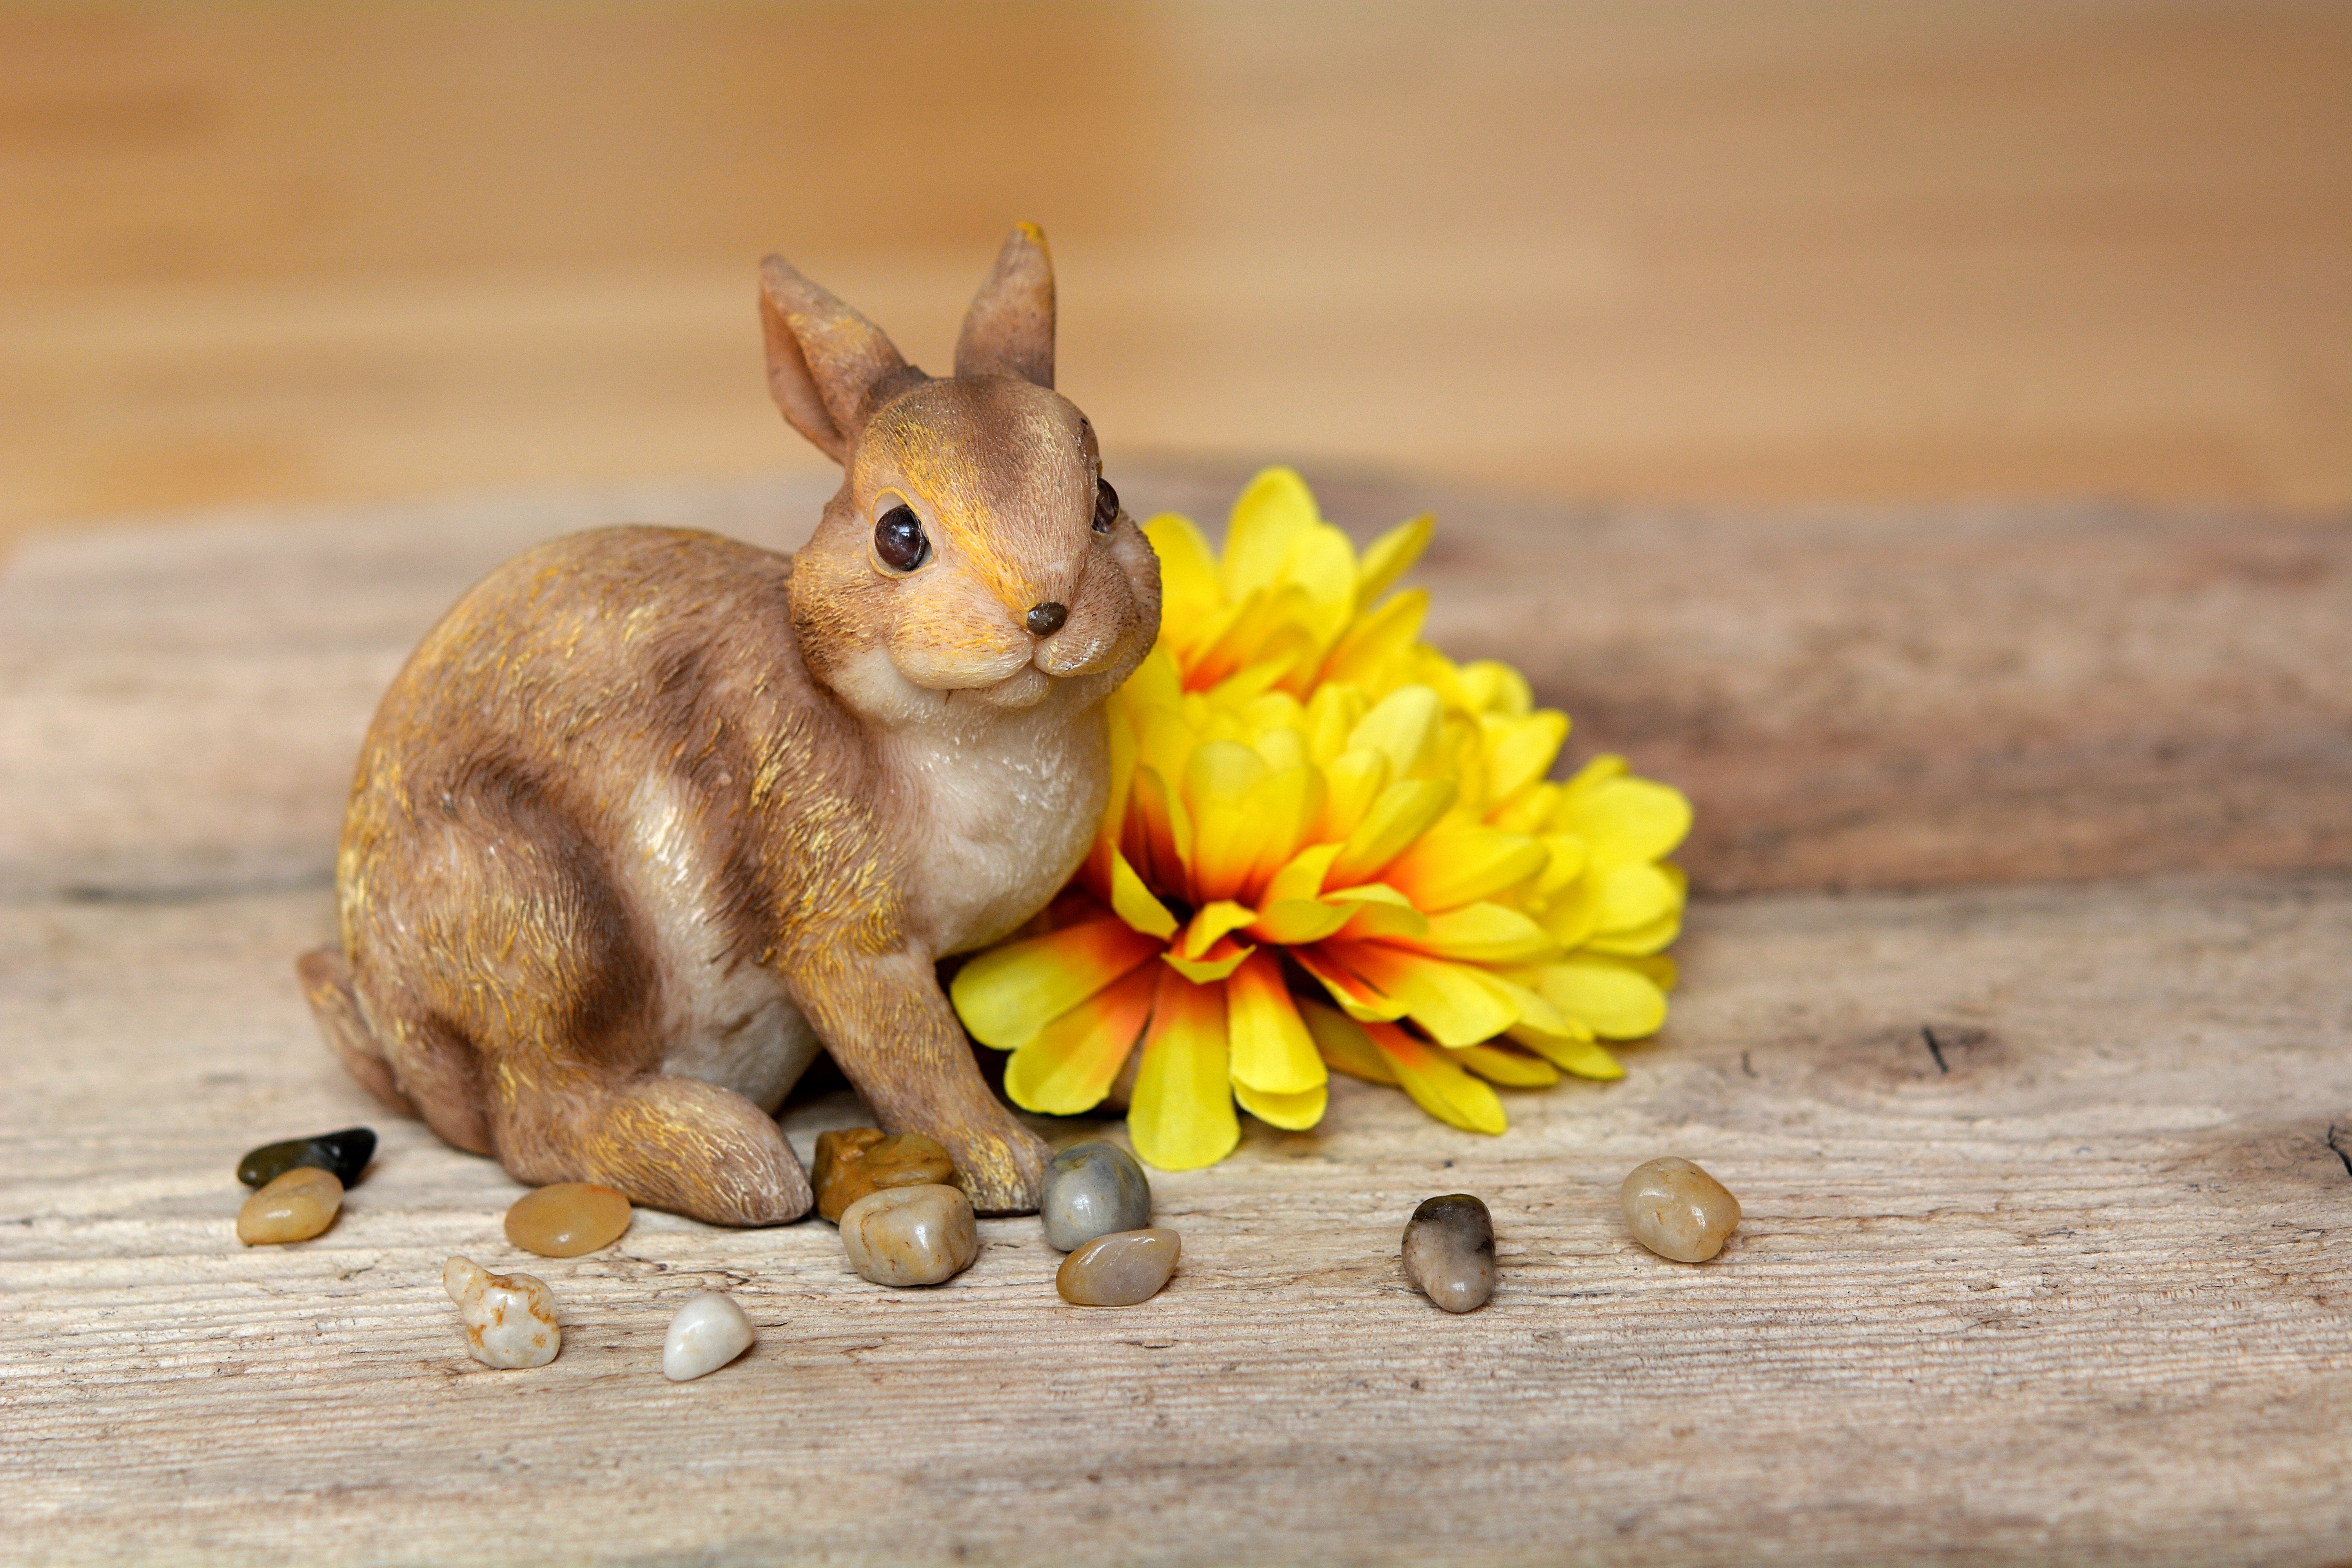
wood, flower, mouse, decoration, spring, mammal, squirrel, yellow, rabbit, deco, hare, stones, decorative, vertebrate, chipmunk, easter, easter bunny, dekohase, domestic rabbit, dekoblume, rabits and hares